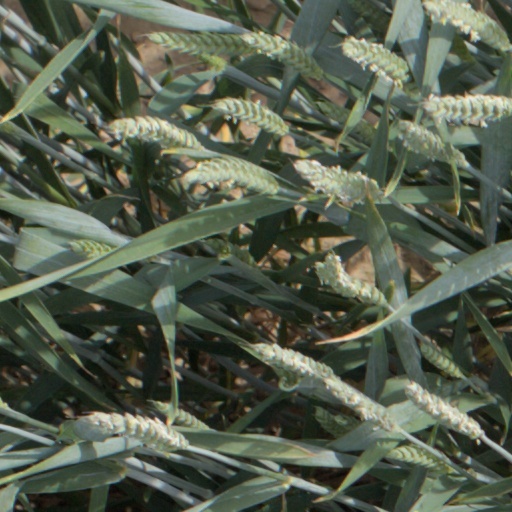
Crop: wheat